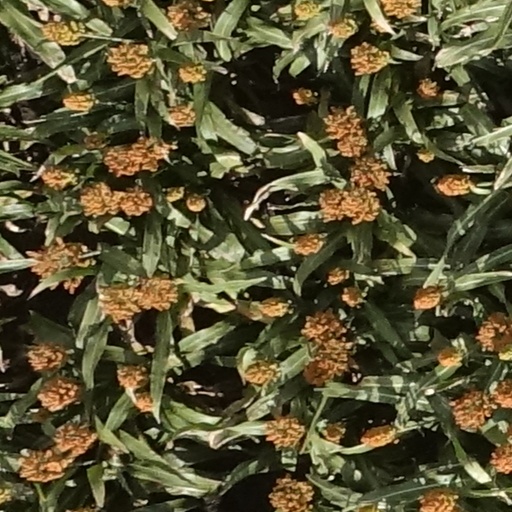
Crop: sorghum